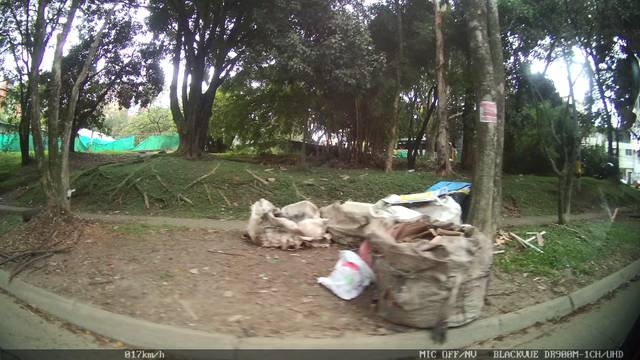
Region: Colombia
Coordinates: 6.274, -75.582